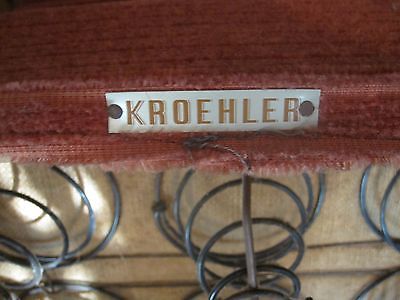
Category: chair